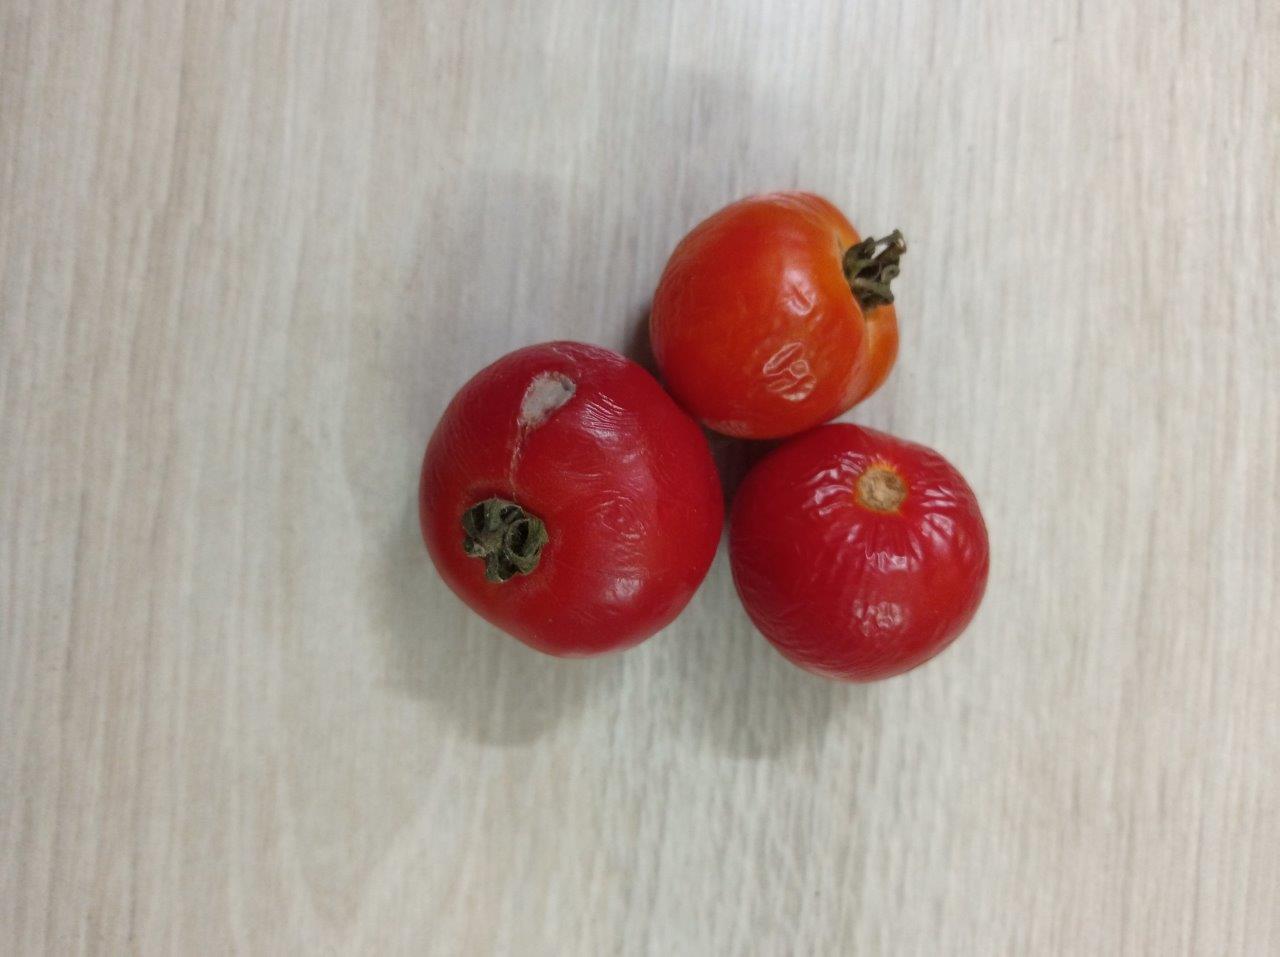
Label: Rotten